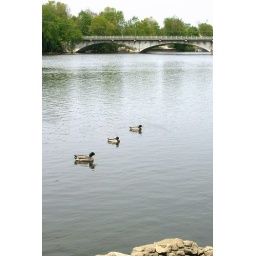
3 ducks swimming near the Mishawaka Avenue bridge at Merrifield Park